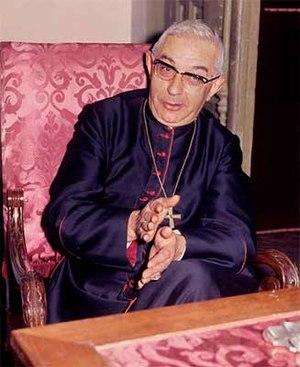
Vicente Enrique y Tarancón est un cardinal espagnol de l'Église catholique du XXᵉ siècle, créé par le pape Paul VI.